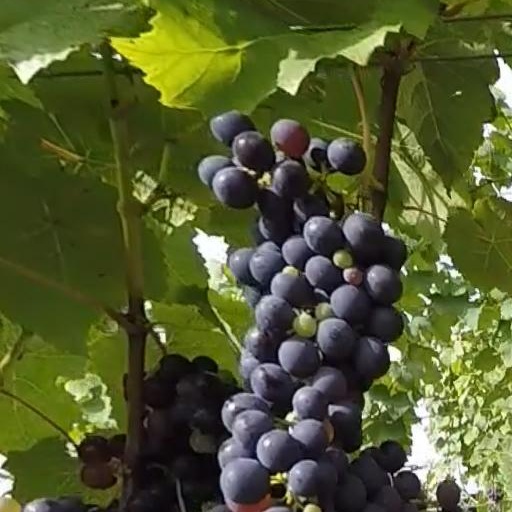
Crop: grape